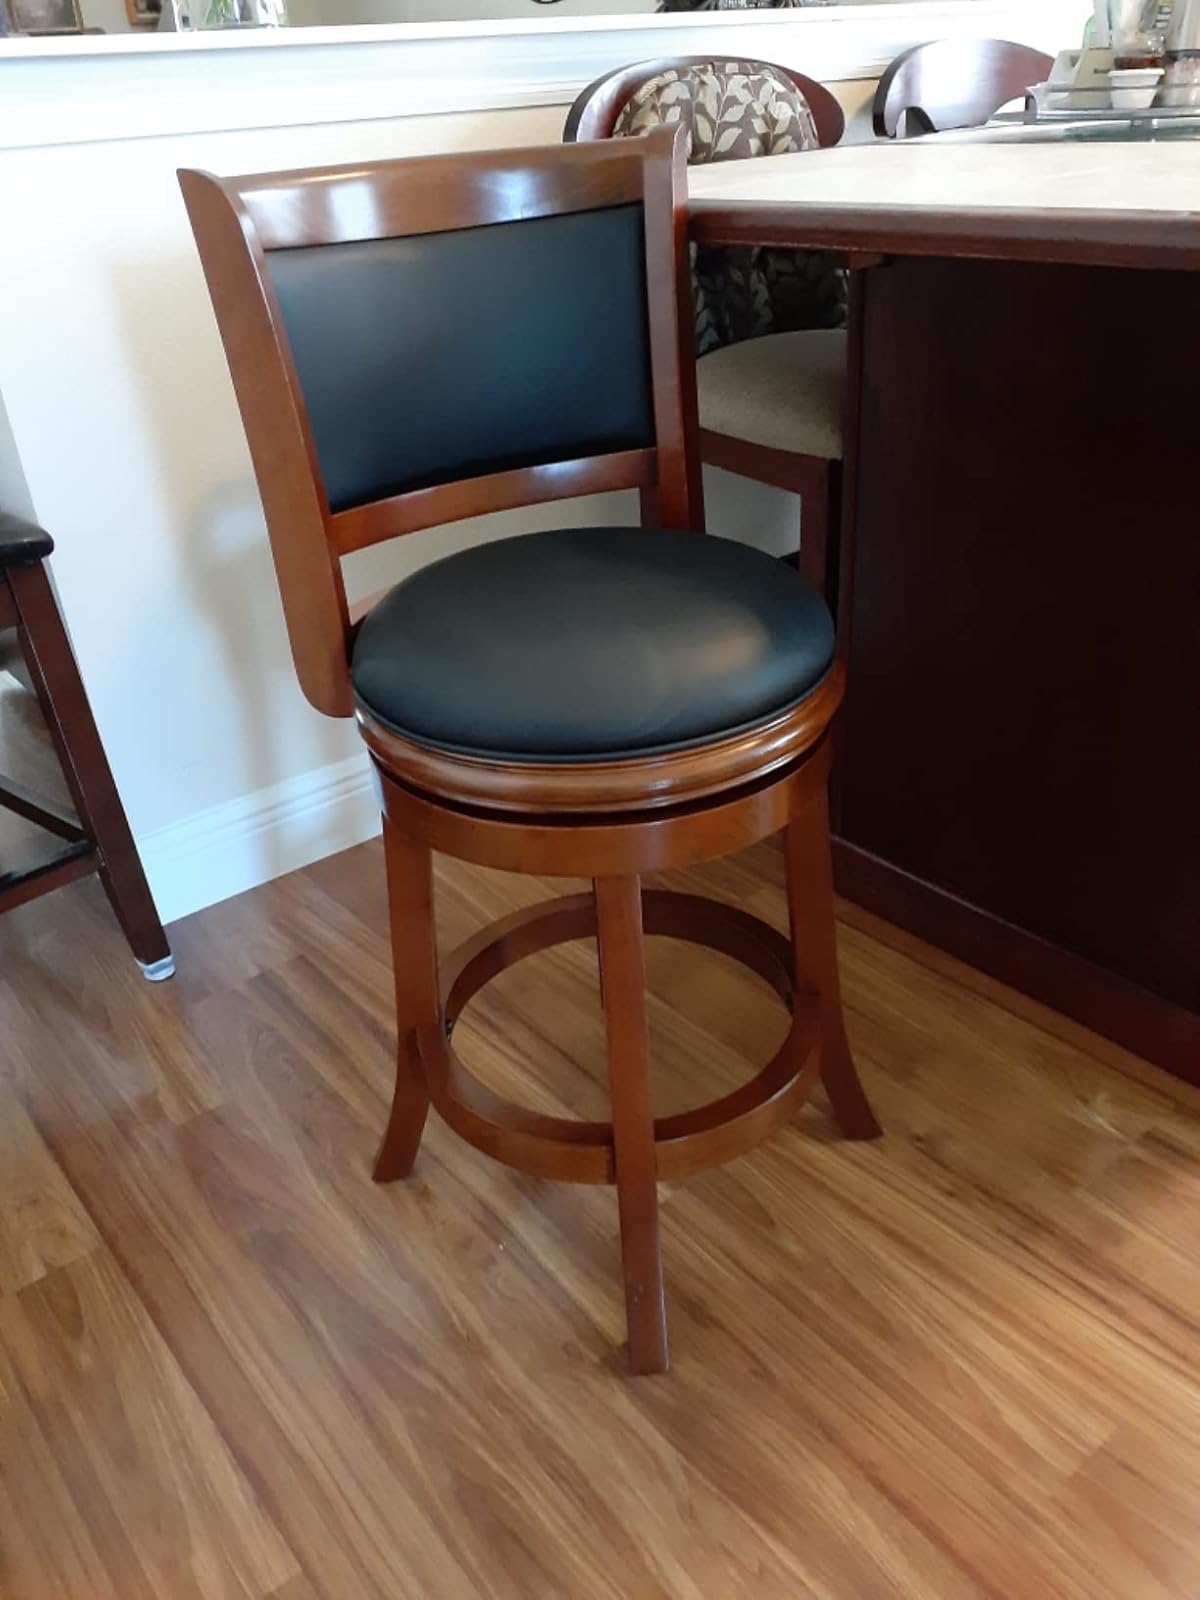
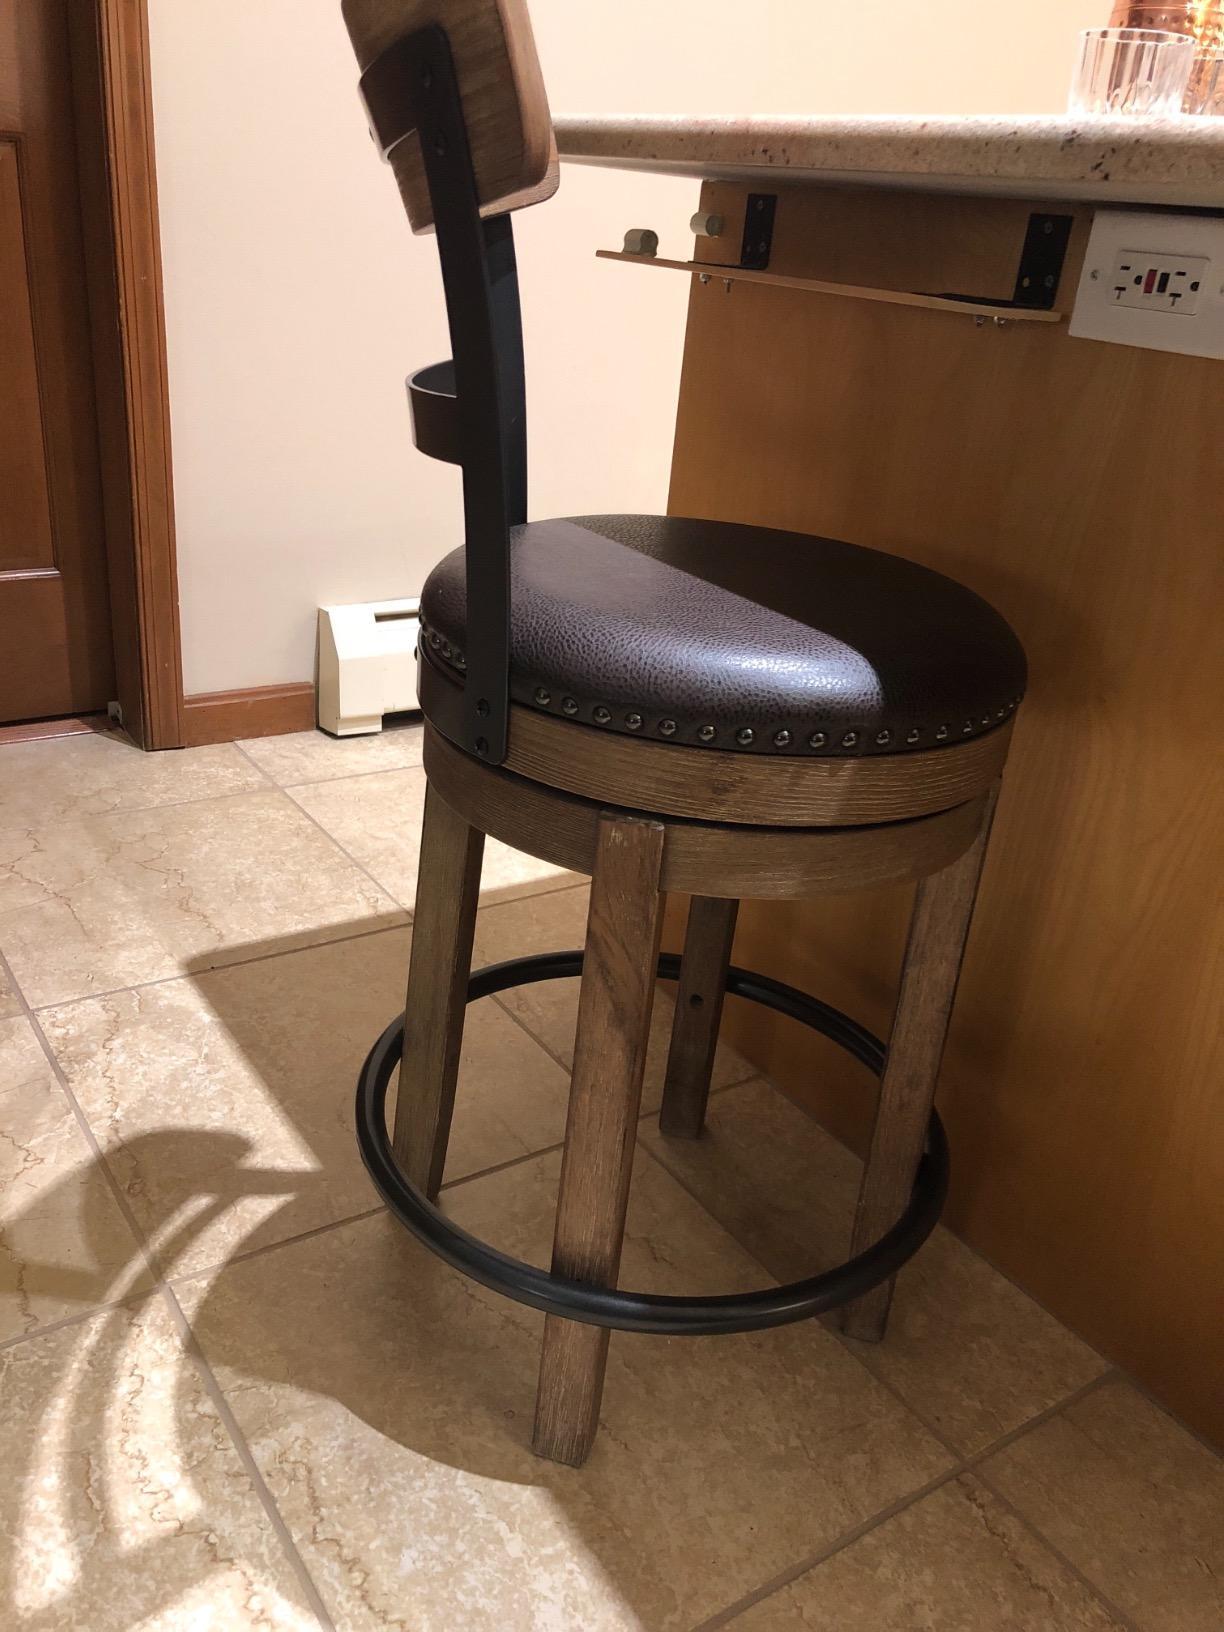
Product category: stool
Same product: no